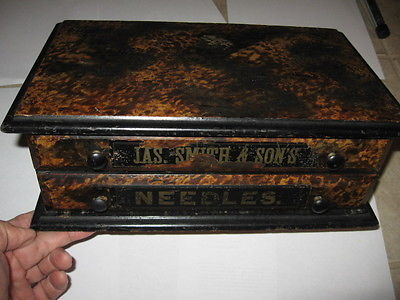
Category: cabinet